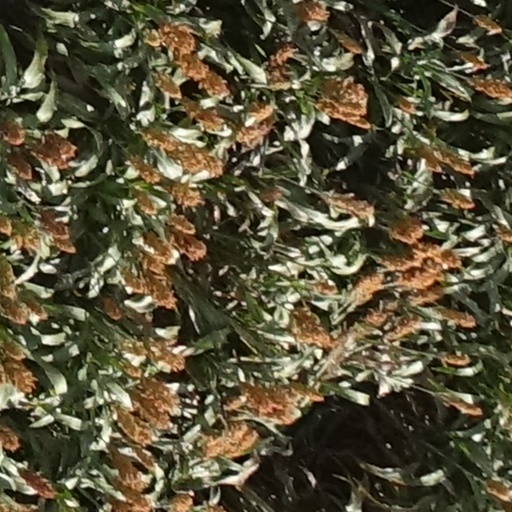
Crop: sorghum